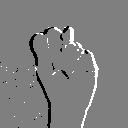
ASL letter: n